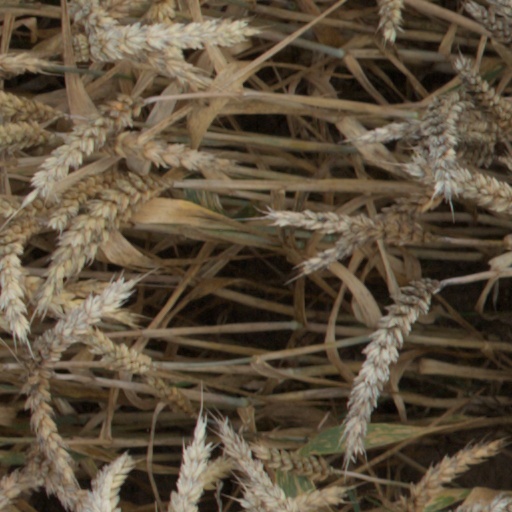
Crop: wheat